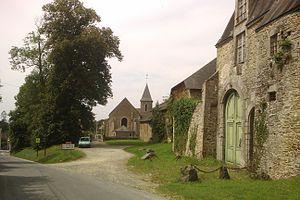
Entrée de fr:Saint-Pierre-de-Semilly, avec le château à droite et l'église en face
Saint-Pierre-de-Semilly est une commune française, située dans le département de la Manche en région Normandie, peuplée de 444 habitants.